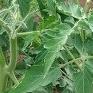
Crop: Tomato
Condition: healthy-leaf